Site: brandenburg
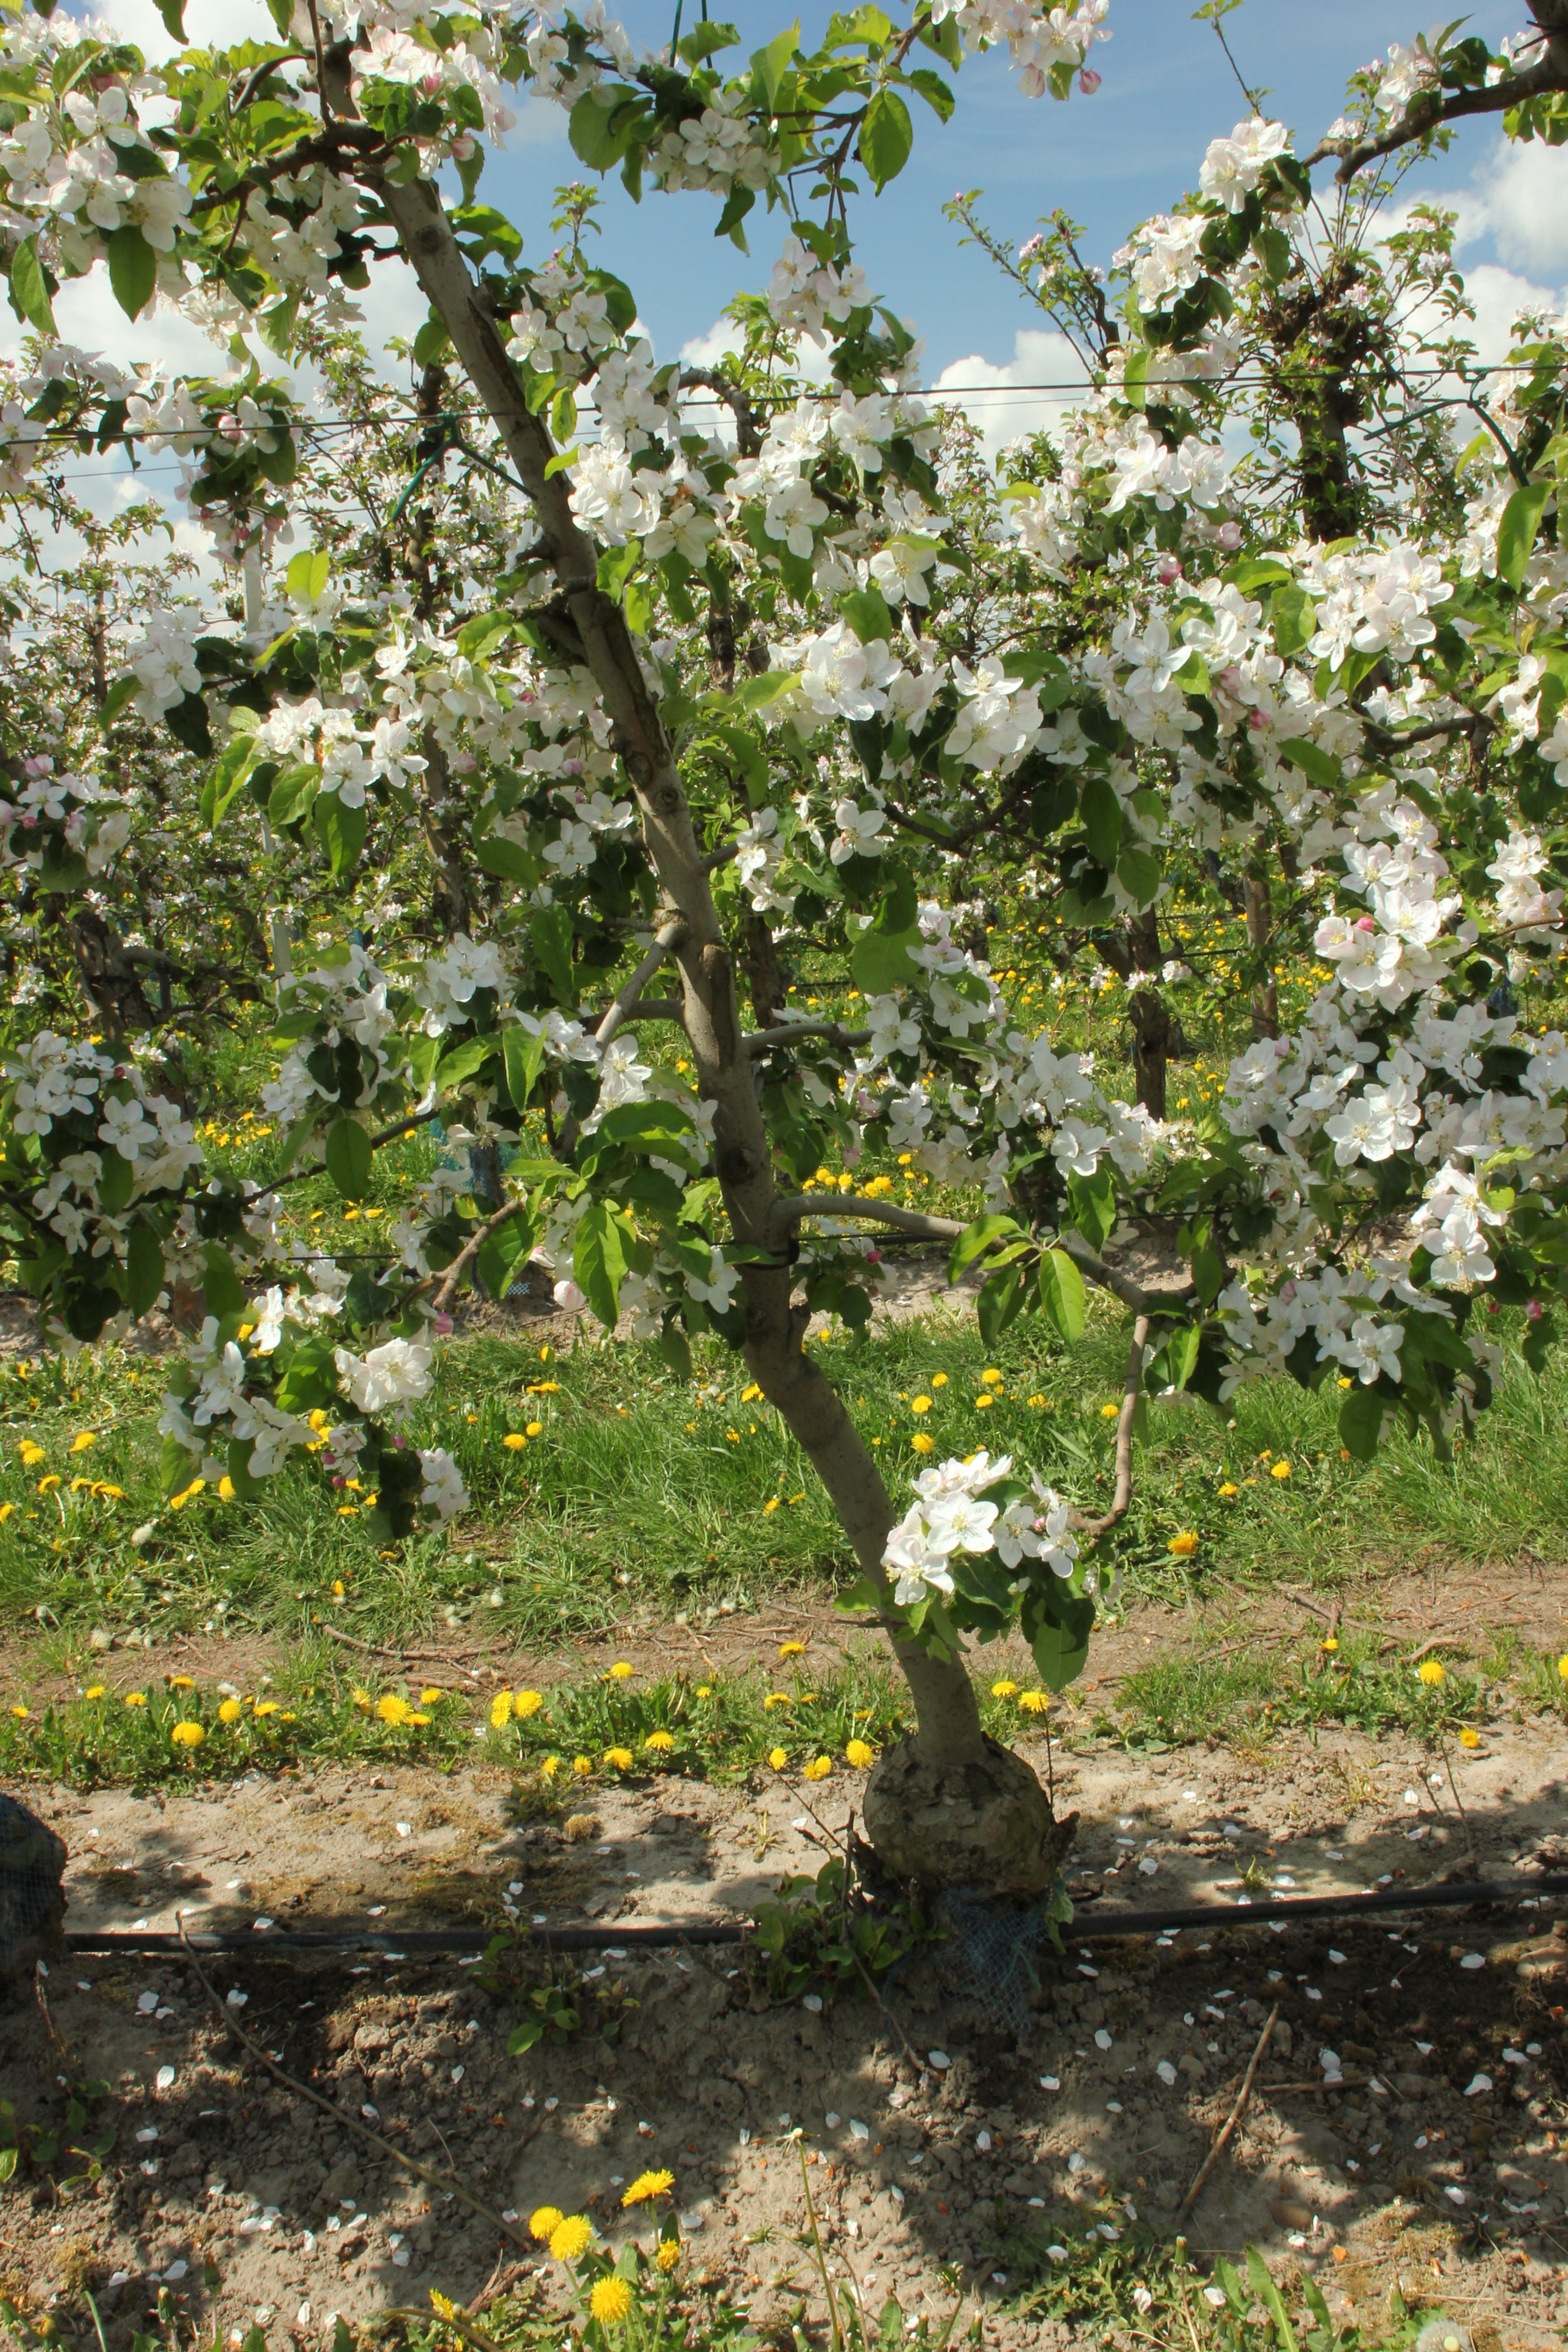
Growth stage (BBCH 65): Flowering